Pailin province

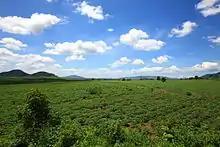
Cassava plantation with the Cardamom Mountains in the background

The surrounding area was rich in a variety of gemstones which were mined almost clean to support the Khmer Rouge. They also logged the area extensively, creating great environmental damage. Now all you can find is low-quality, cheap, hand-faceted gemstones at the market in downtown Pailin.